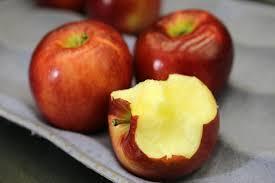
Label: apples